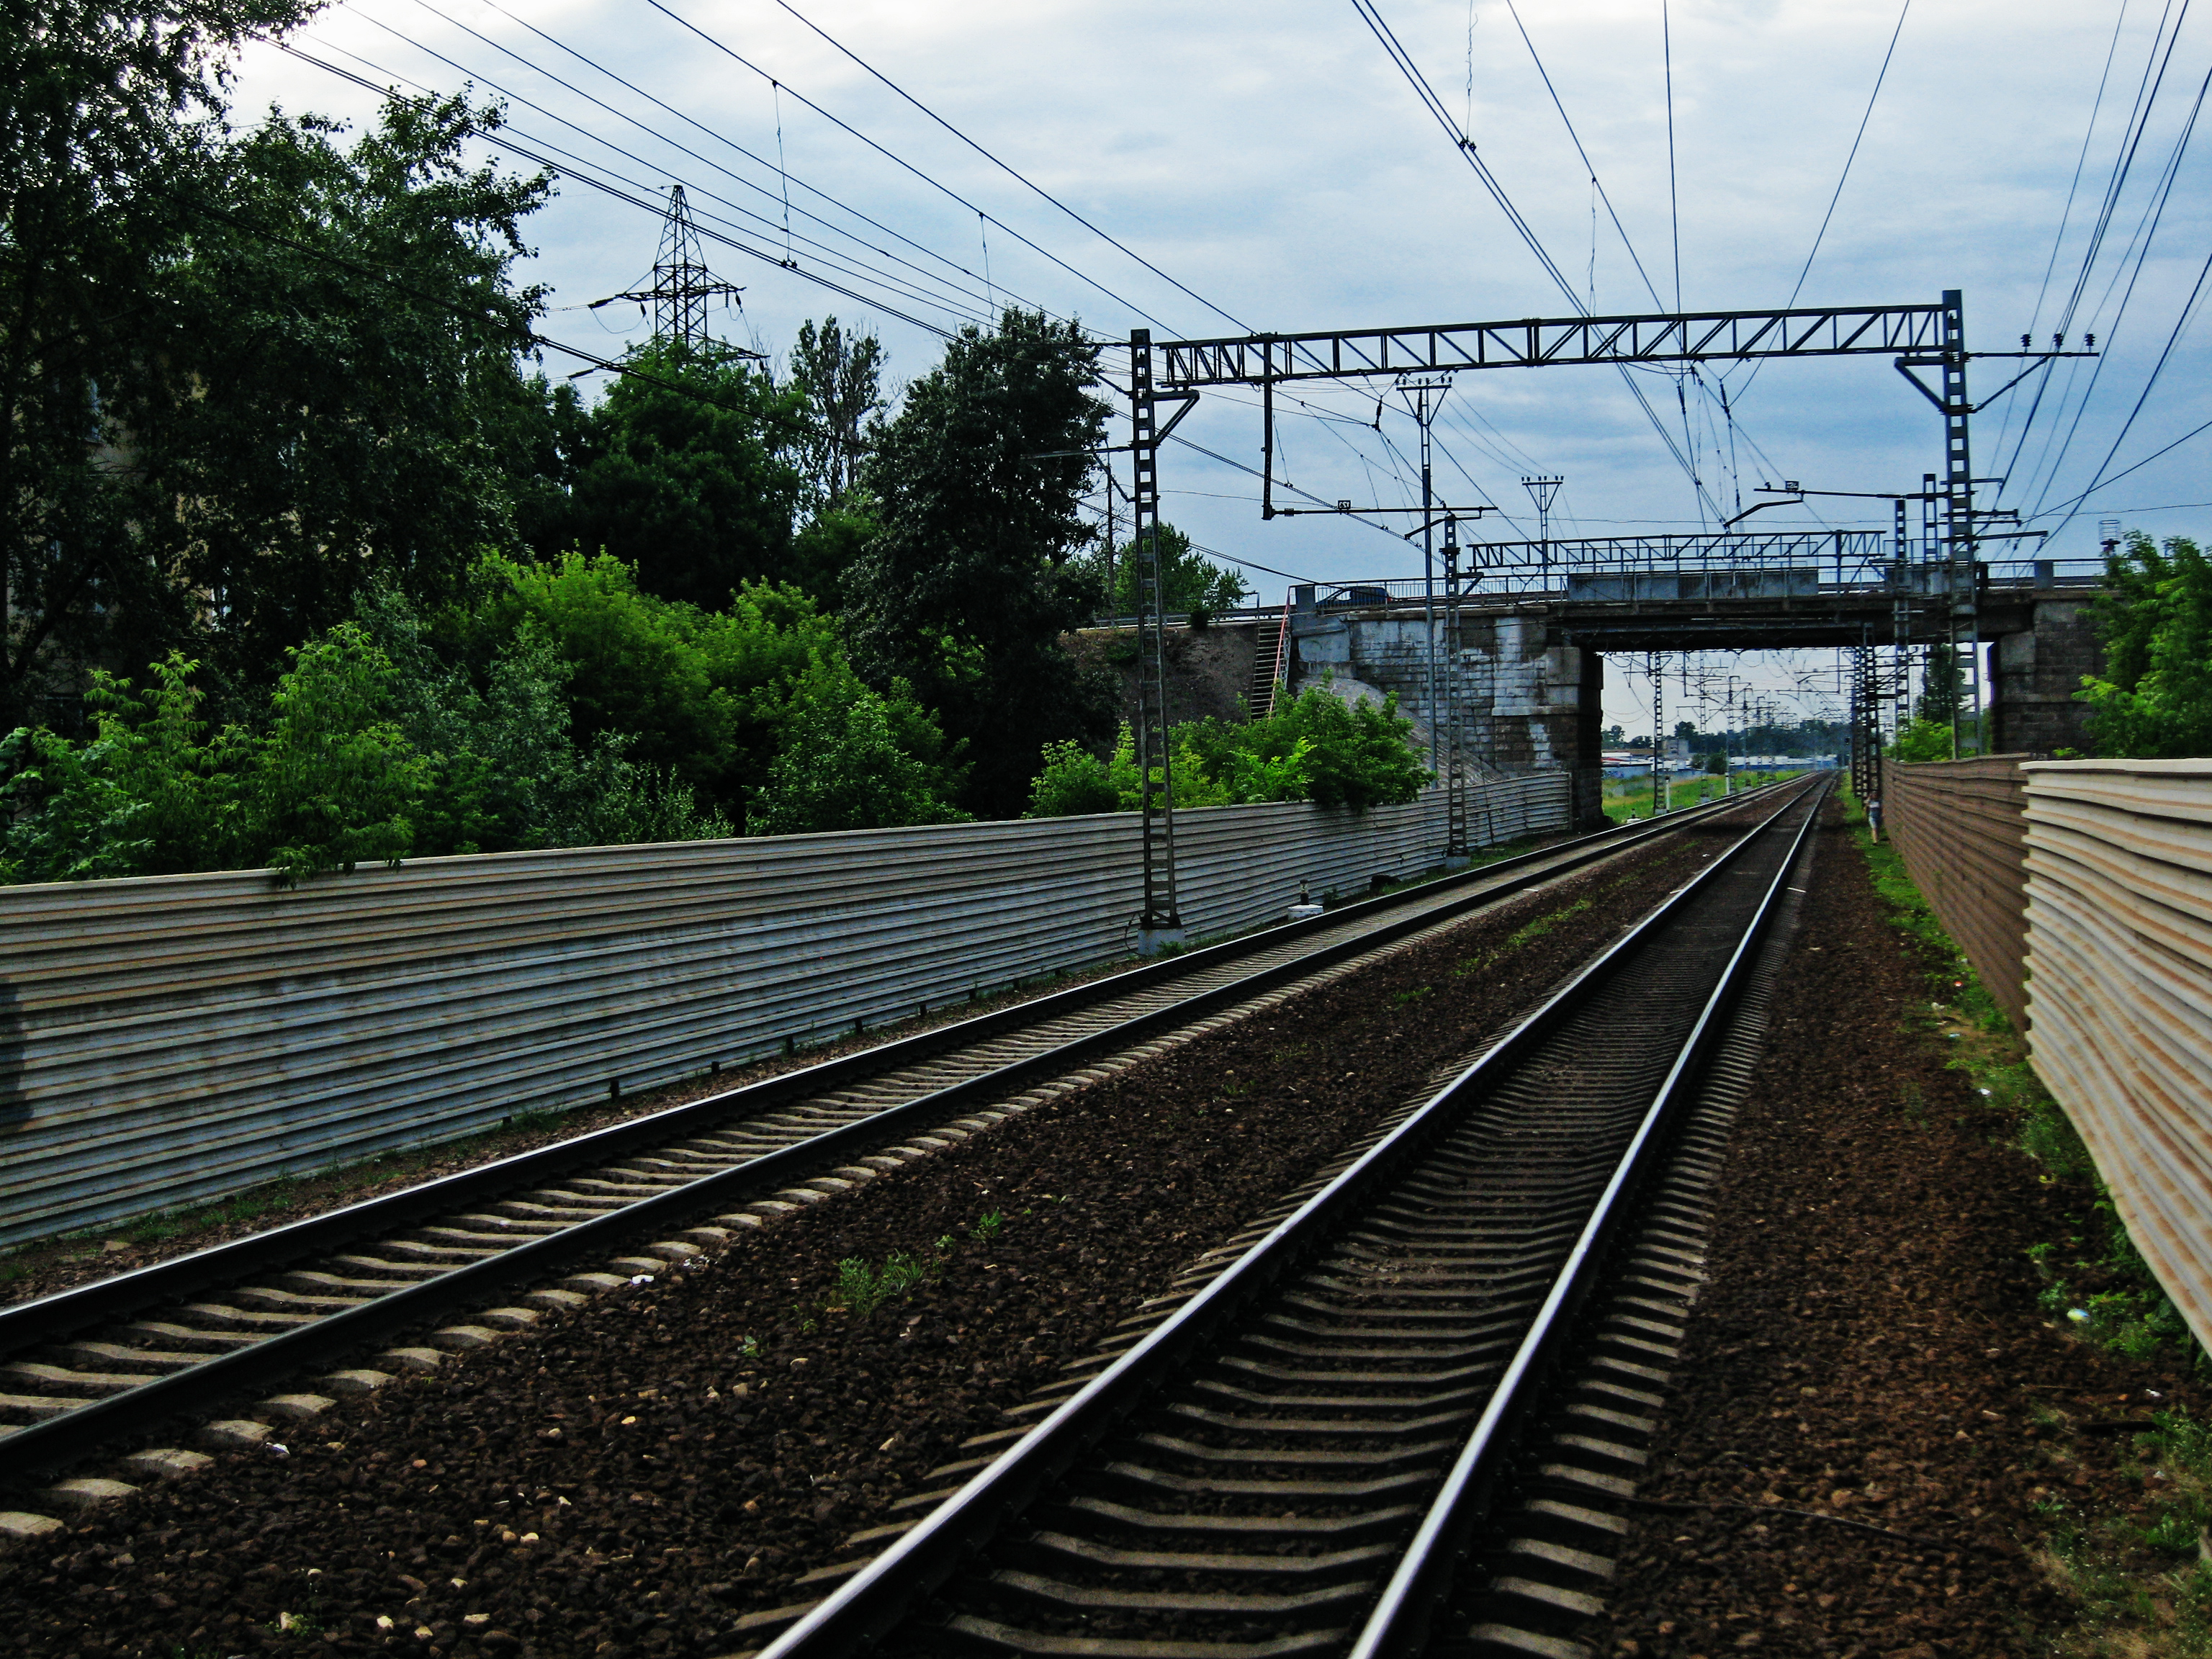
images, sky, cloud, plant, track, tree, mode of transport, railway, electricity, slope, thoroughfare, rolling, overhead power line, wood, locomotive, rolling stock, public transport, metal, grass, public utility, landscape, road, electrical supply, passenger car, railroad car, steel, nonbuilding structure, engineering, train station, road surface, electric locomotive, vehicle, twig, rubble, windscreen wiper, wire, soil, siding, metro, transport, suburb, electrical network